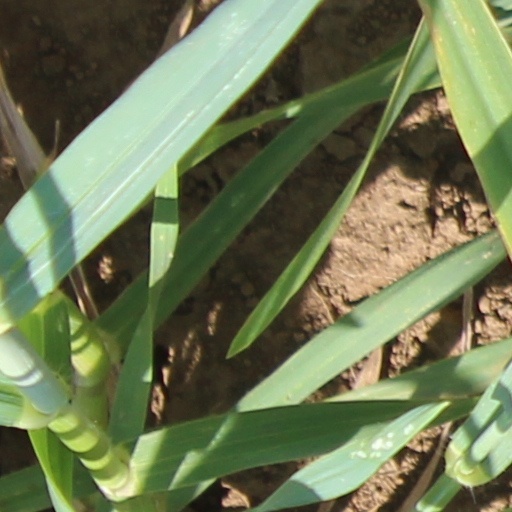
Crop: wheat